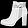
Label: Ankle boot